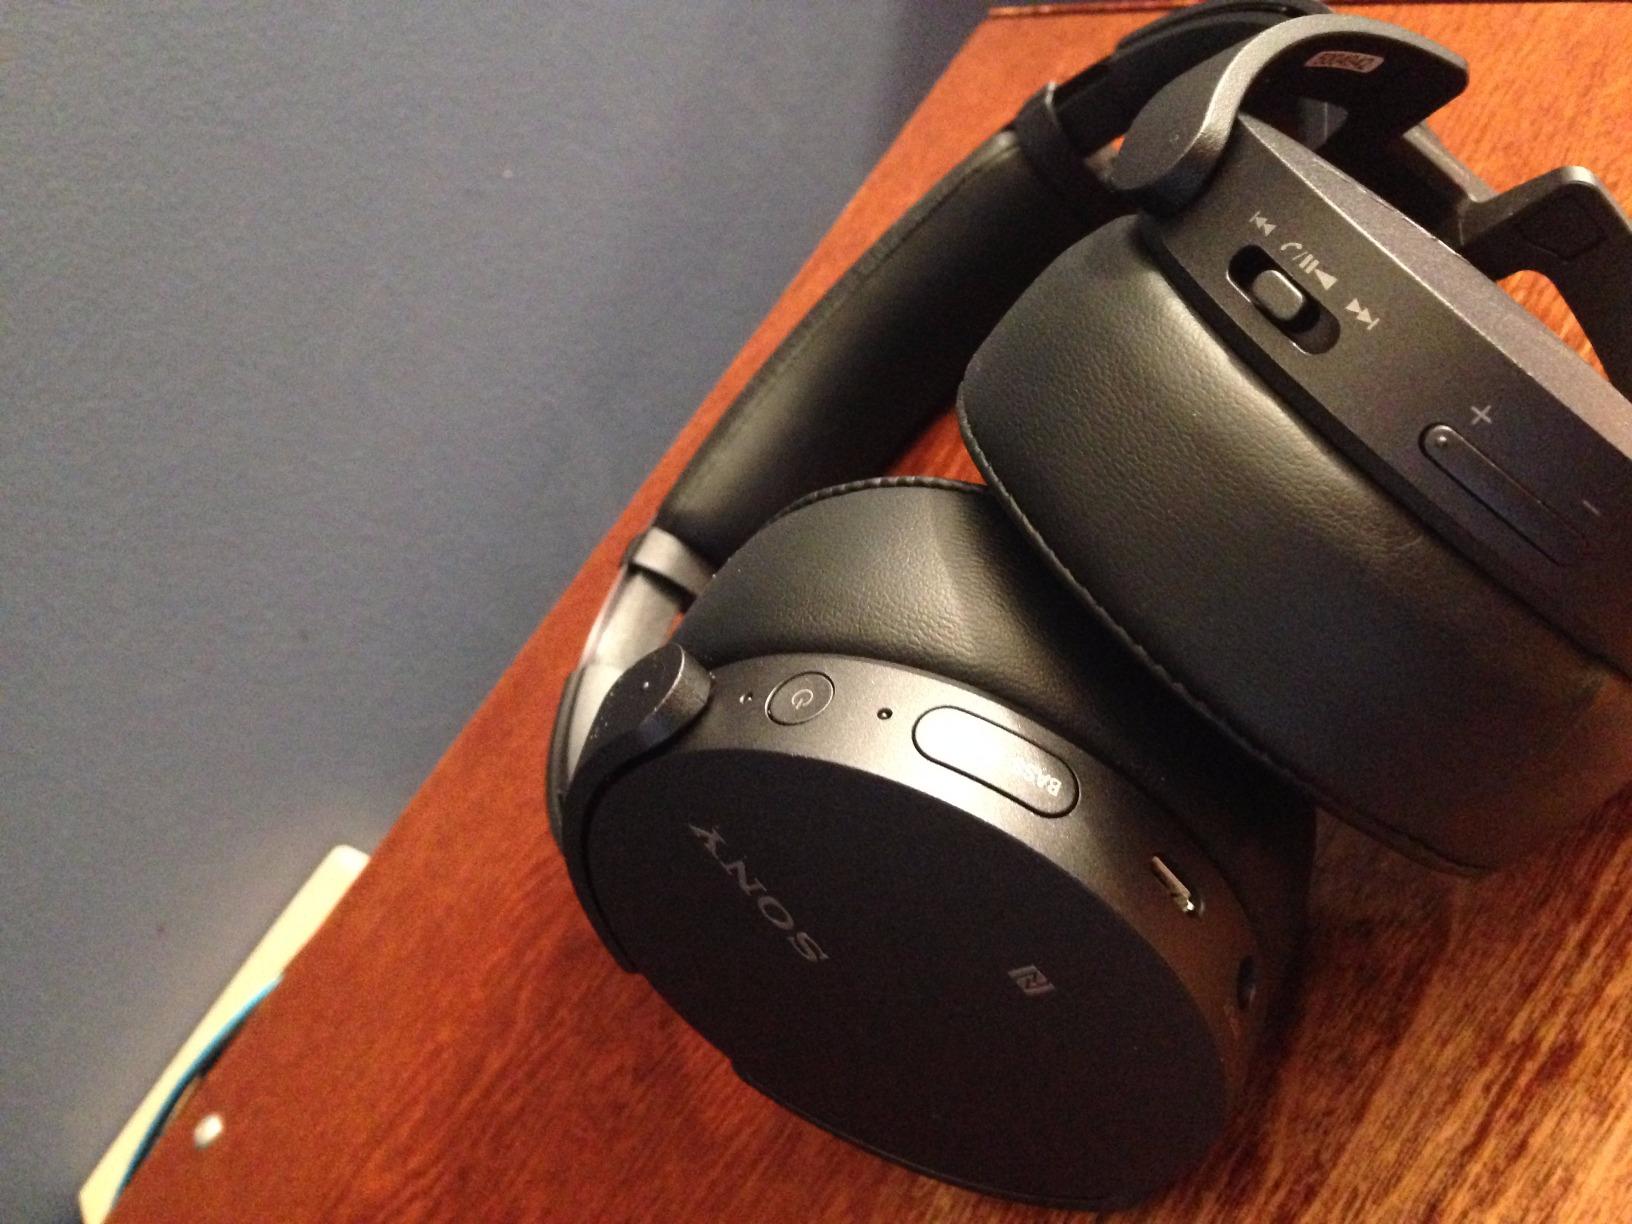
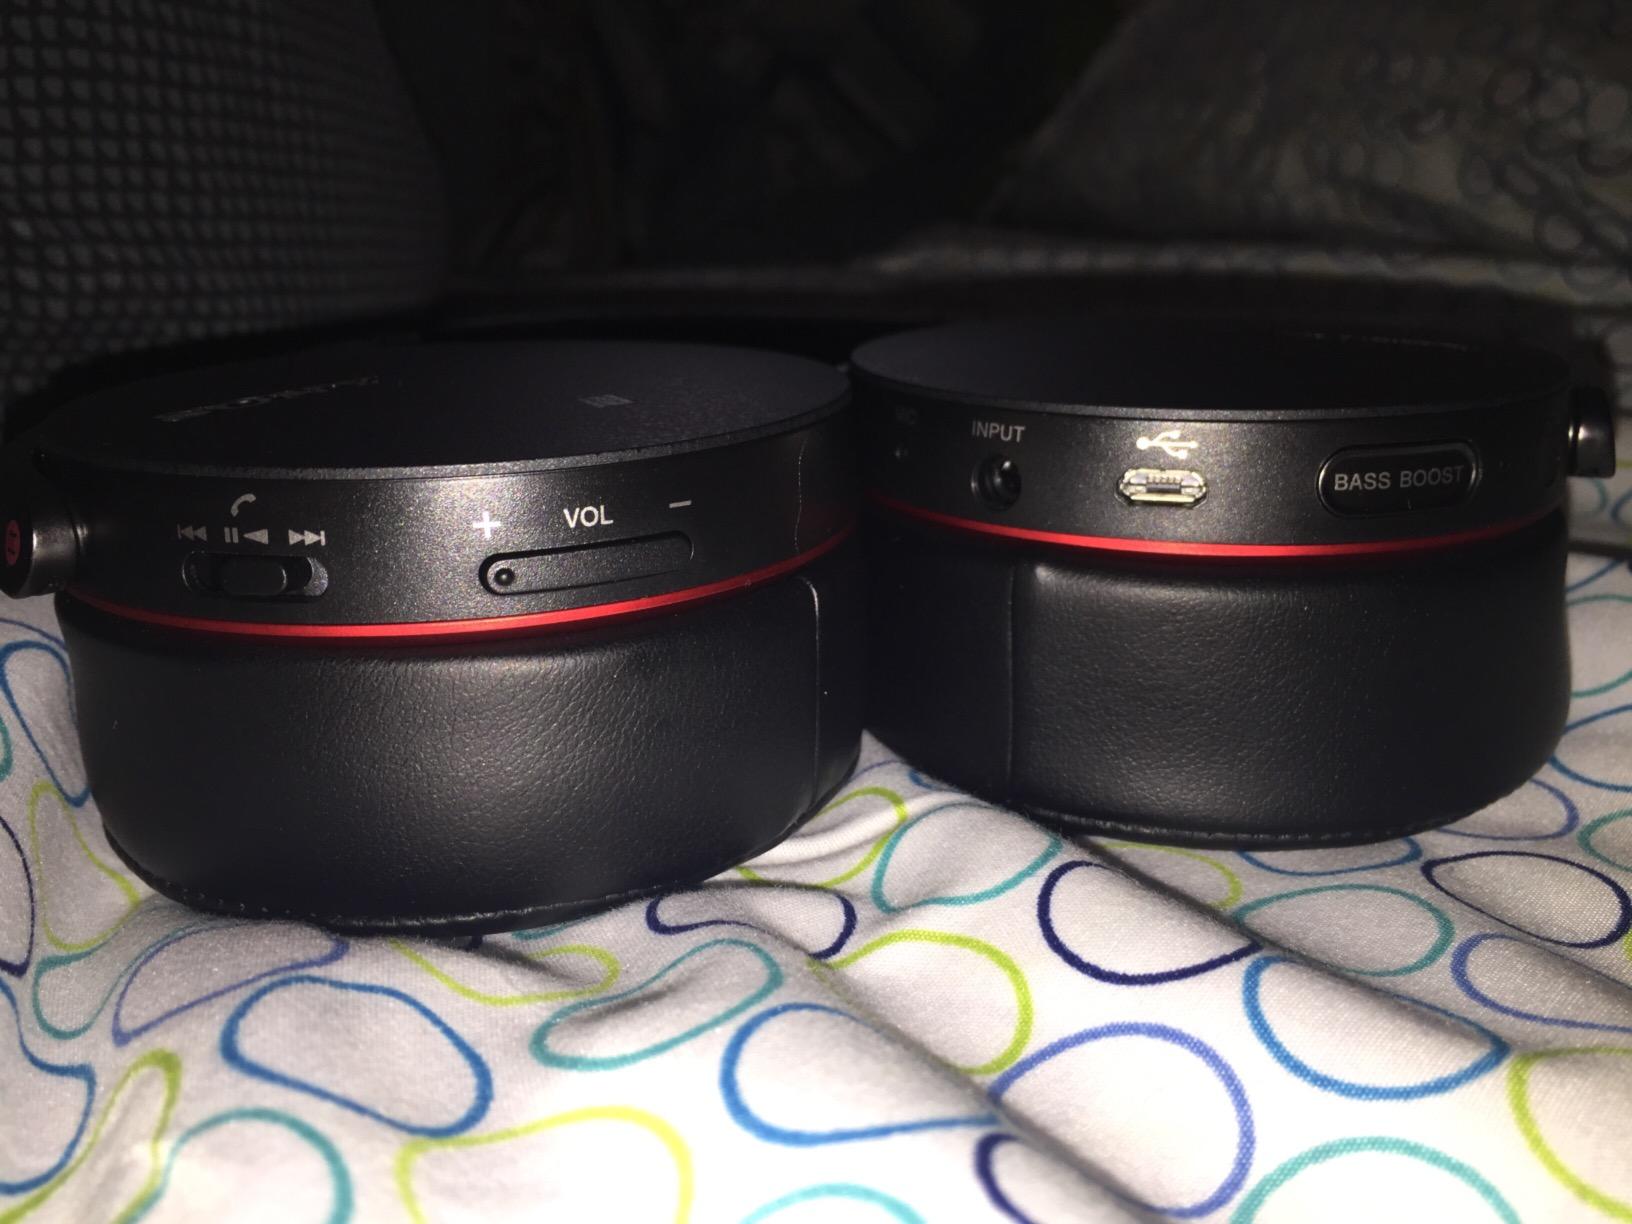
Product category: headphones
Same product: no